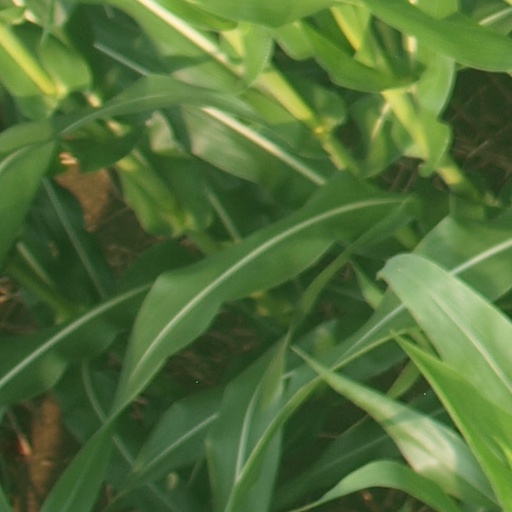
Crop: maize; corn